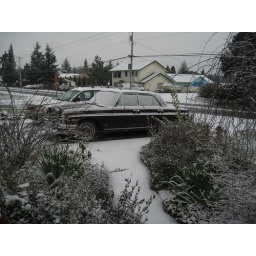
my car looks cute in snow